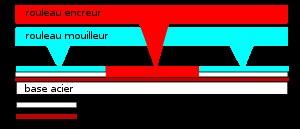
La plaque offset est l’un des éléments essentiels du procédé offset par voie humide. Il s’agit d’une forme imprimante plane. La qualité de reproductibilité de la plaque doit être adaptée à la finesse des reproductions envisagées.